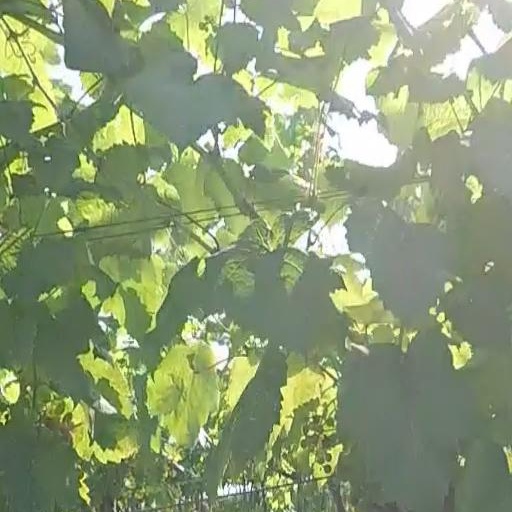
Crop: grape